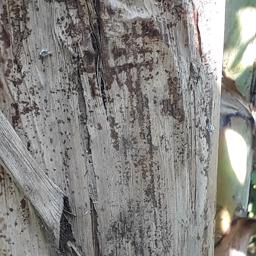
Label: PSEUDOSTEM WEEVIL